Elad Ratson

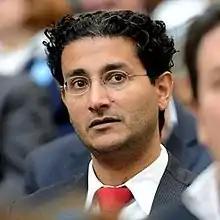

Elad Ratson is an Israeli Diplomat and a Digital Diplomacy expert, Head of Israel's Ministry of Foreign Affairs Data Diplomacy R&D Unit. Ratson's previous Diplomatic positions include Deputy Chief of Mission of the Embassy of Israel in Côte d'Ivoire, Director of Public Relations of the and Director of Research & Development at the Israeli Ministry of Foreign Affairs headquarters in Jerusalem. Ratson is most known for his work in the field of Digital diplomacy, the use of Social Media in Politics, the effects of Social media on the practice of Diplomacy and the Agenda-setting effect of social media on public opinion.